Bat Cave mine

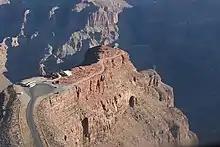
Aerial view of Guano Point. Old tramway headhouse is at the end of dirt road (right). Second tramway tower is more clearly visible, on skyline to right. Bat Cave mine is below, across the canyon.

The Bat Cave mine was a bat guano mine in a natural cave located in the western Grand Canyon of Arizona at river mile 266, above Lake Mead.